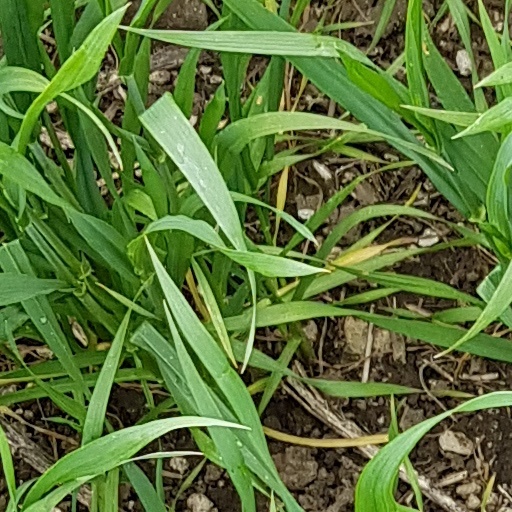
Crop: wheat